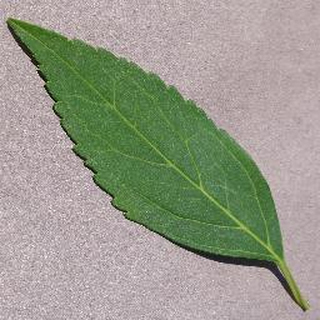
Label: healthy_cherry